Shofetim (parashah)

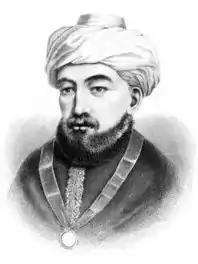
Maimonides

Chapter 8 of tractate Sotah in the Mishnah, Jerusalem Talmud, and Babylonian Talmud and part of chapter 7 of tractate Sotah in the Tosefta interpreted the laws of those excused from war in Deuteronomy 20:1–9.